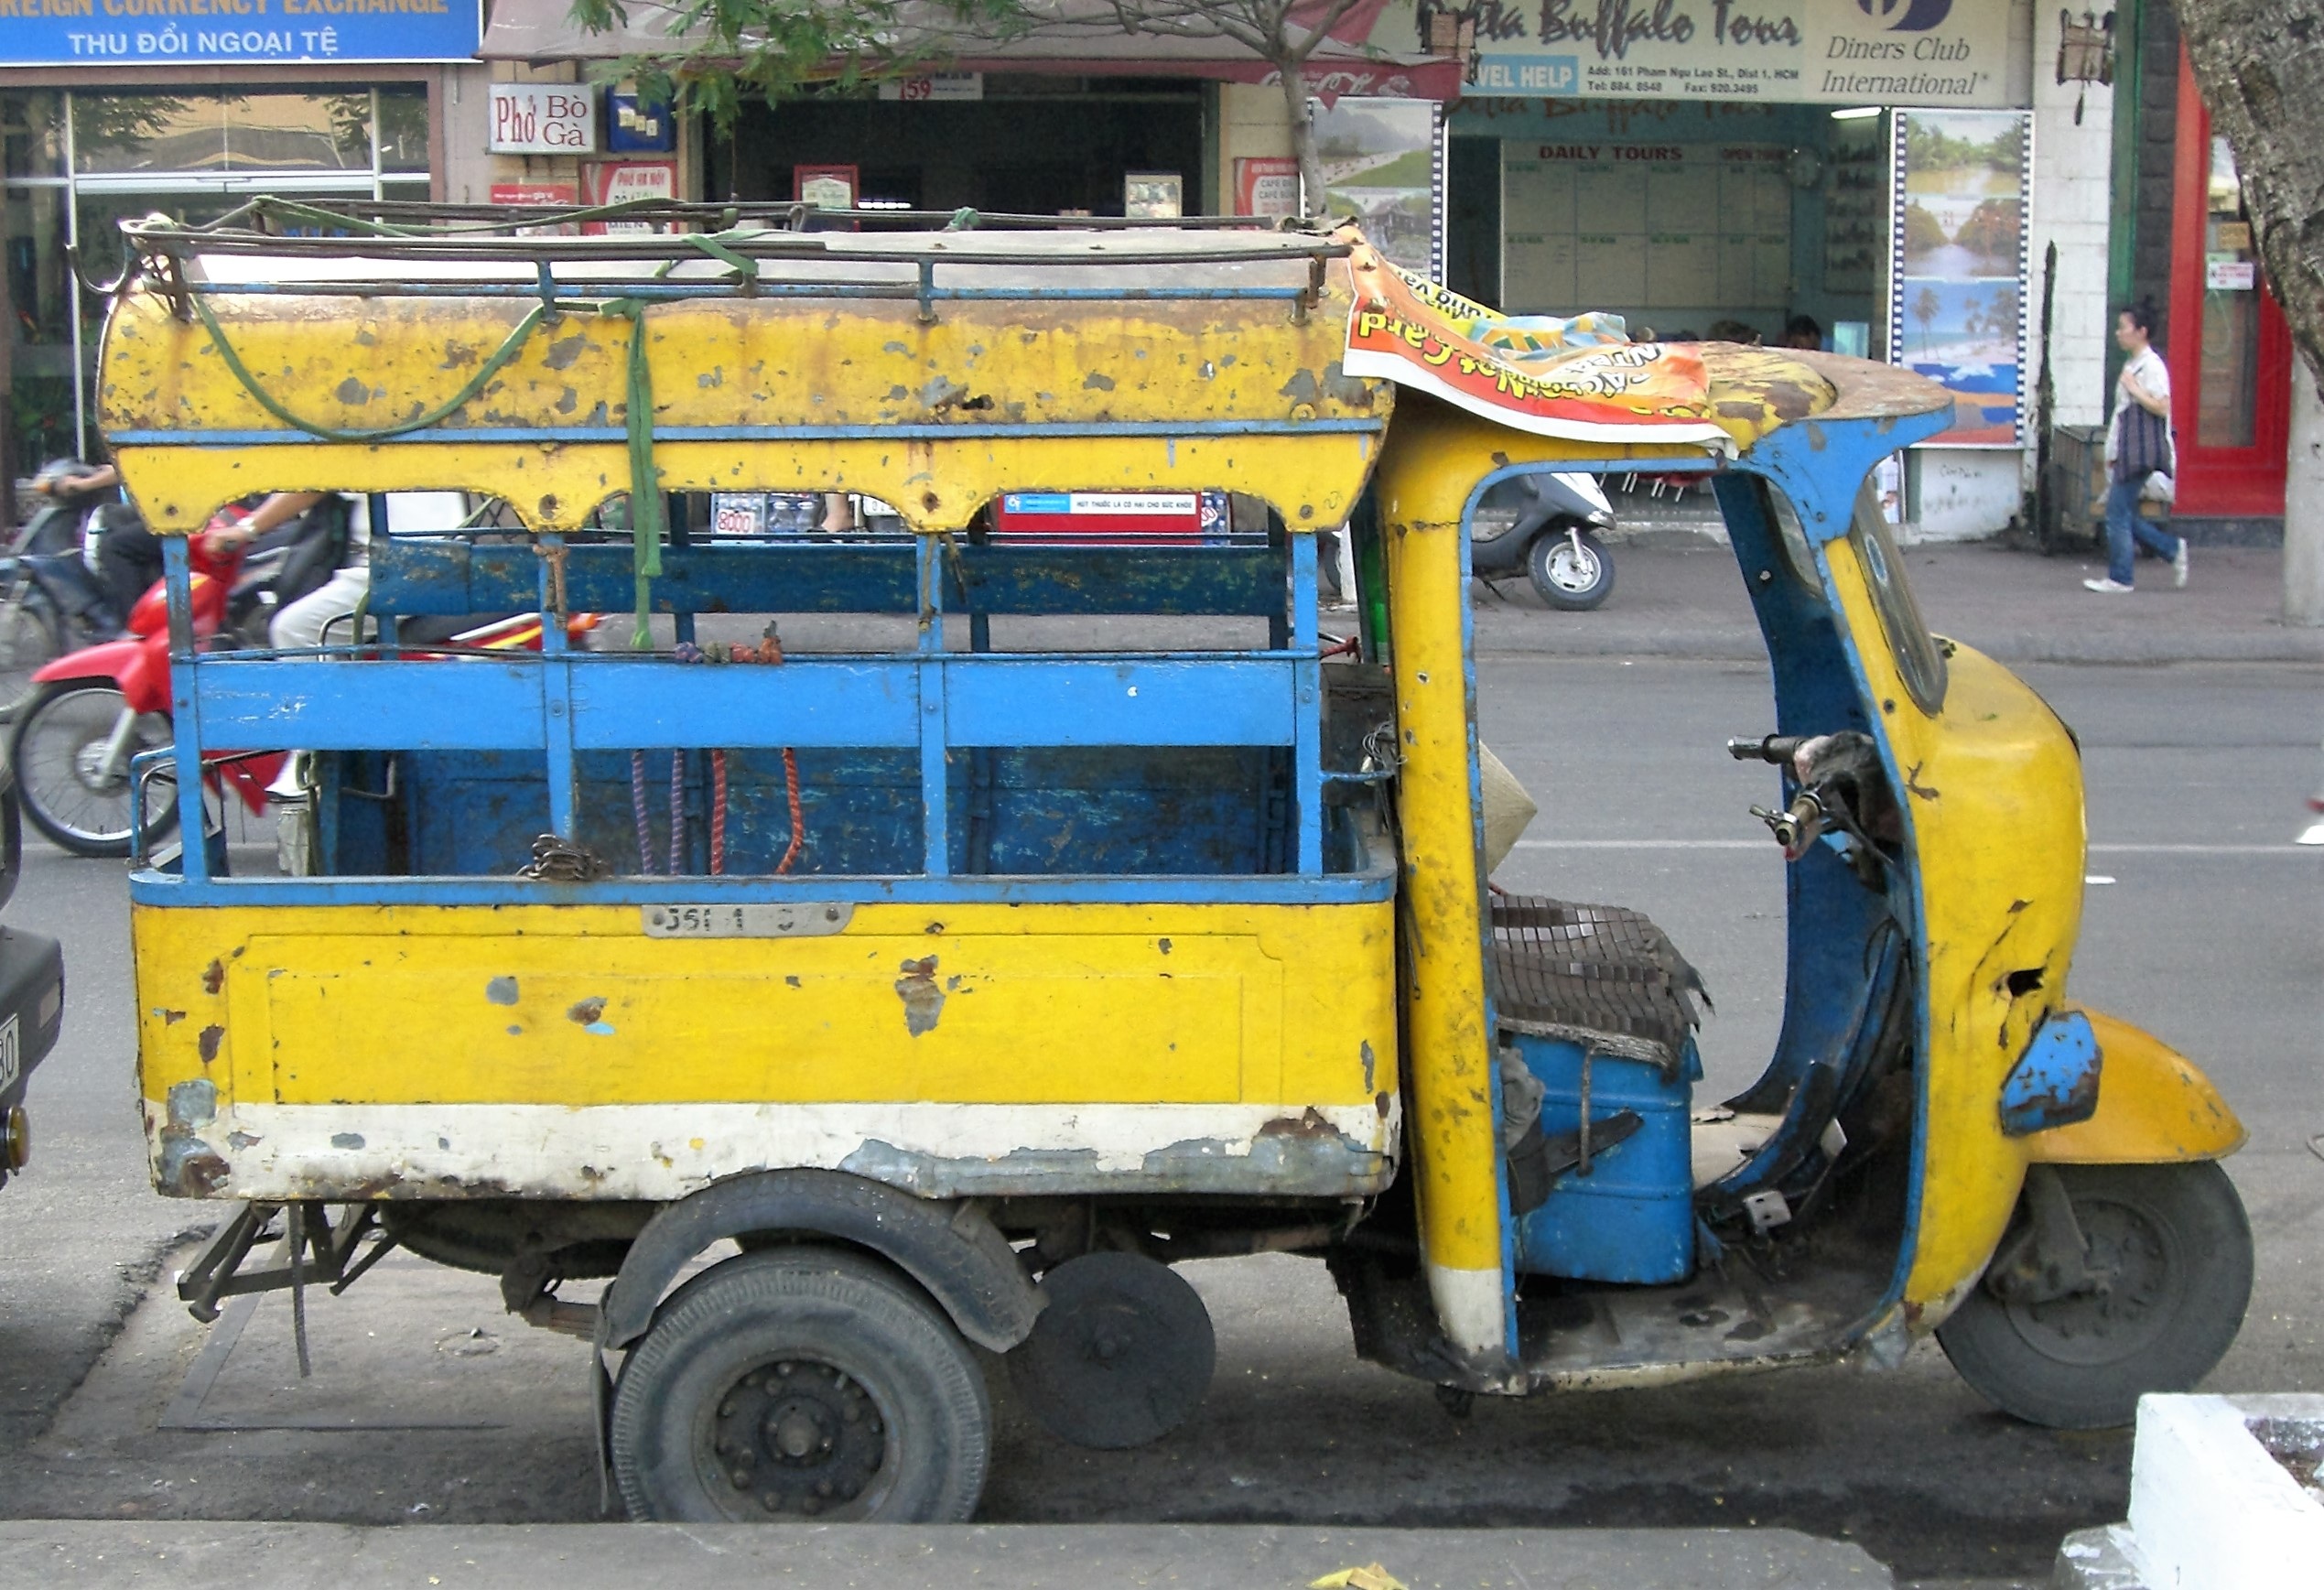
van, old, asphalt, taxi, transport, vehicle, construction equipment, land vehicle, light commercial vehicle